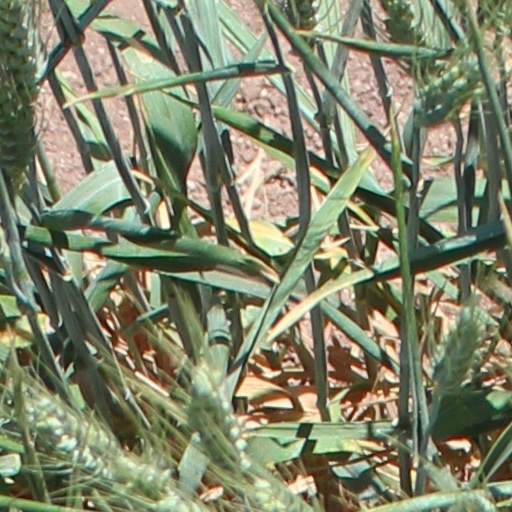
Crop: wheat